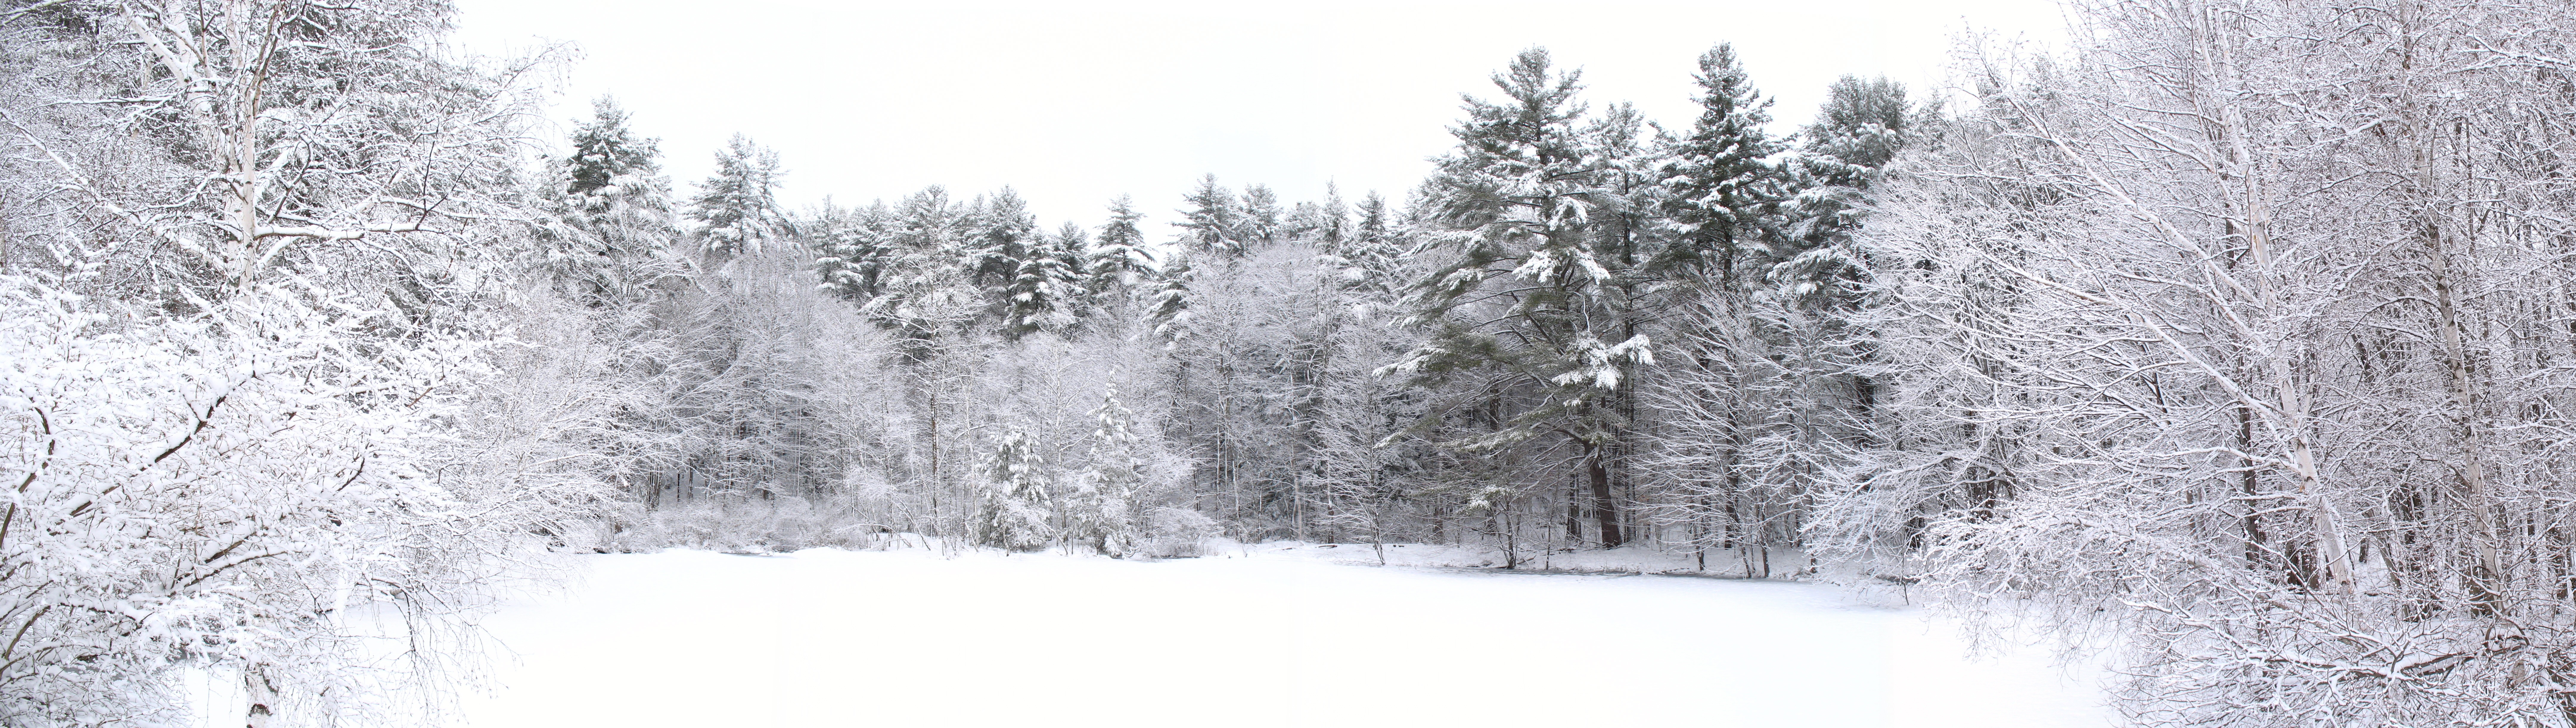
landscape, tree, nature, forest, outdoor, branch, snow, cold, winter, white, frost, pond, pine, panoramic, ice, natural, weather, fir, season, snowfall, spruce, blizzard, freezing, atmospheric phenomenon, woody plant, geological phenomenon, winter storm, rain and snow mixed